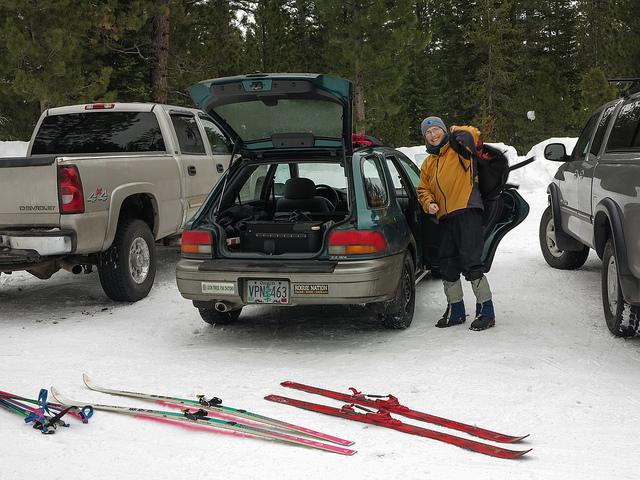
A person with their car open stands on the snow.